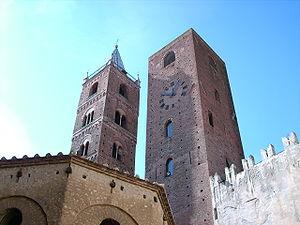
Albenga est une commune italienne d'environ 25 000 habitants, située dans la province de Savone, en Ligurie, dans le nord-ouest de l'Italie.